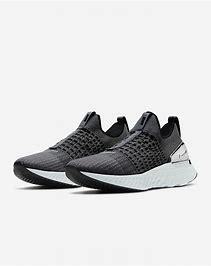
Brand: Nike
Model: React Phantom Run Flyknit 2